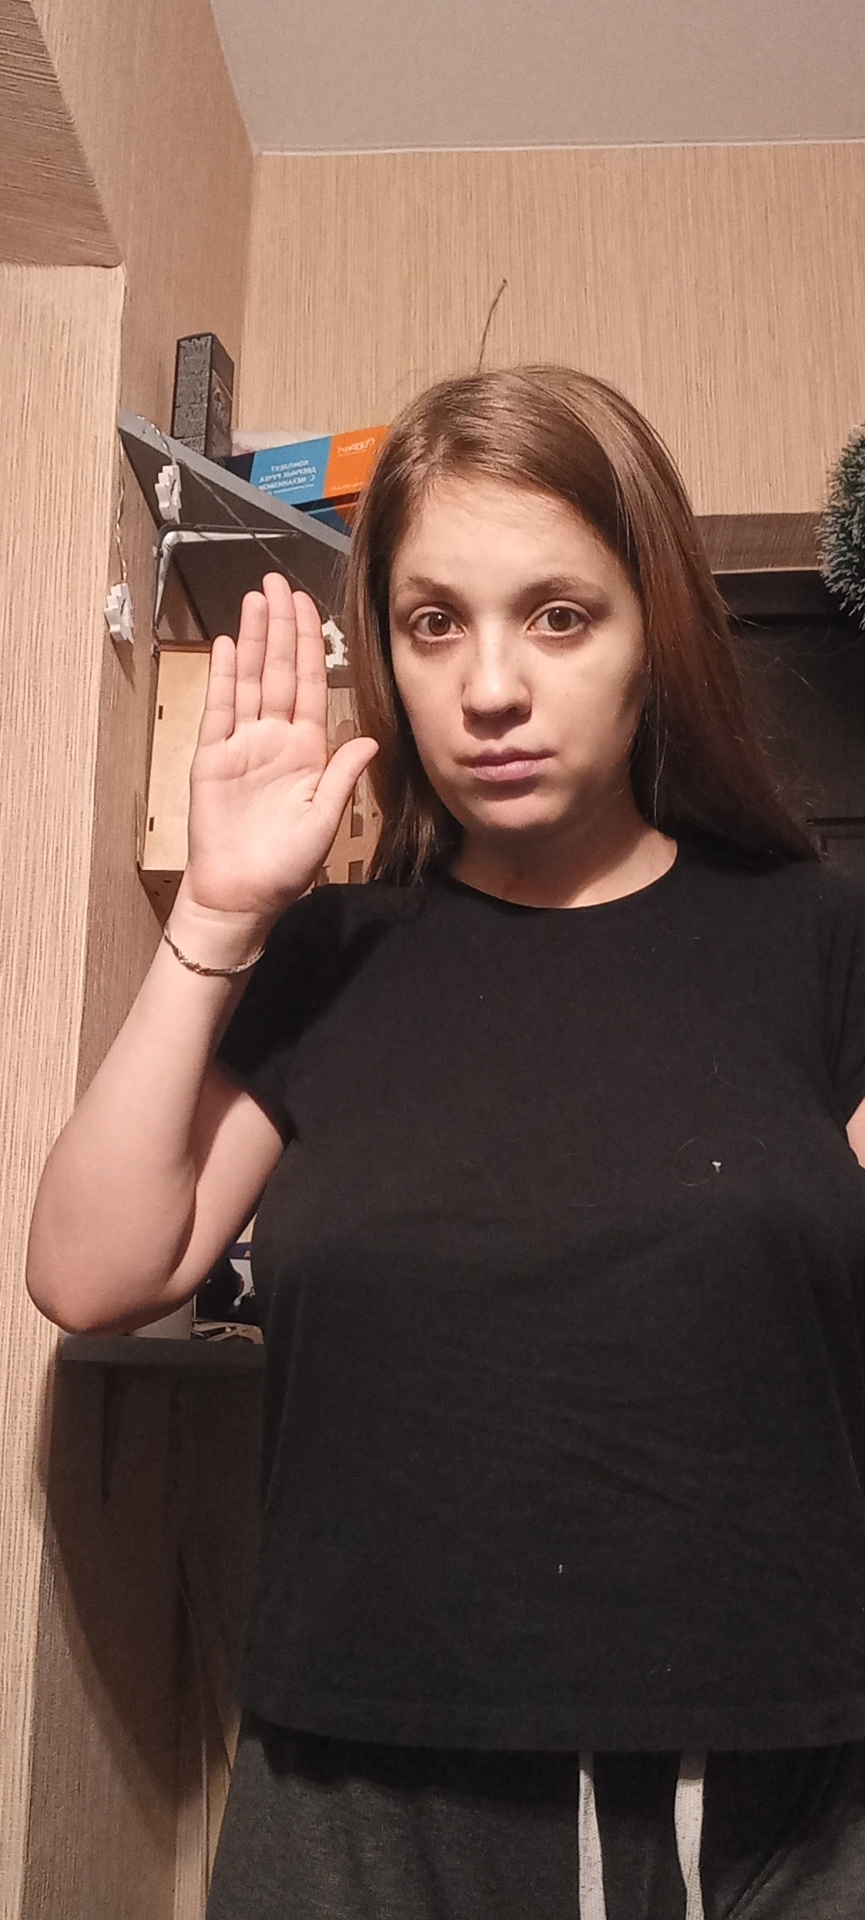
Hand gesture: stop